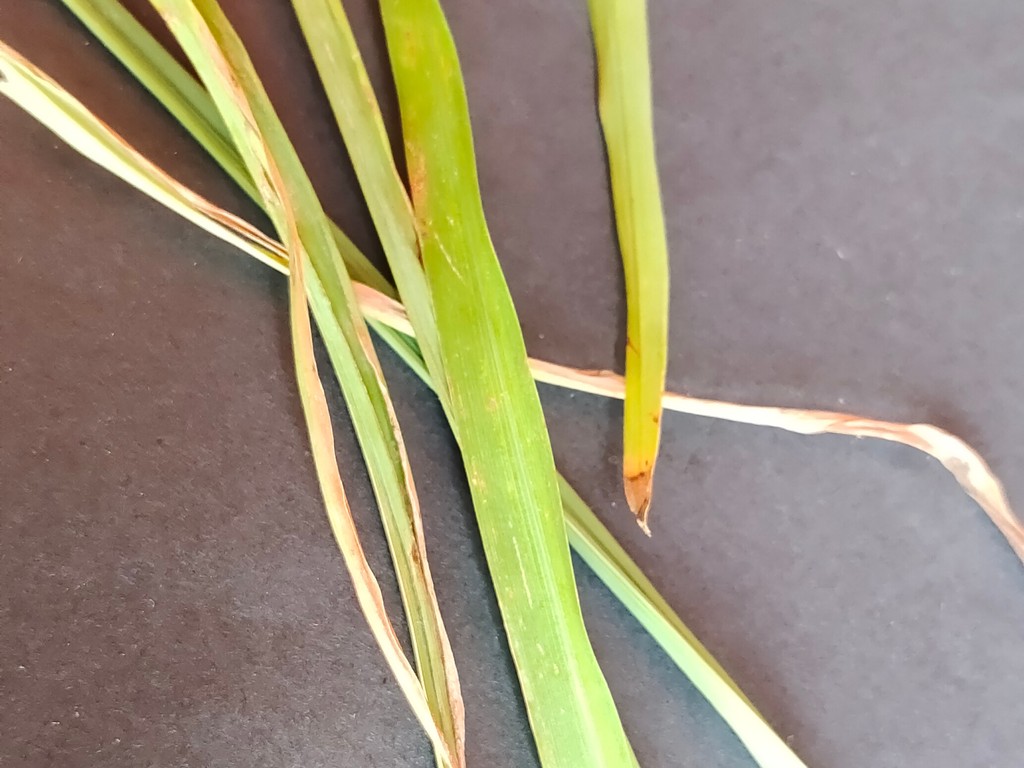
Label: Unhealthy